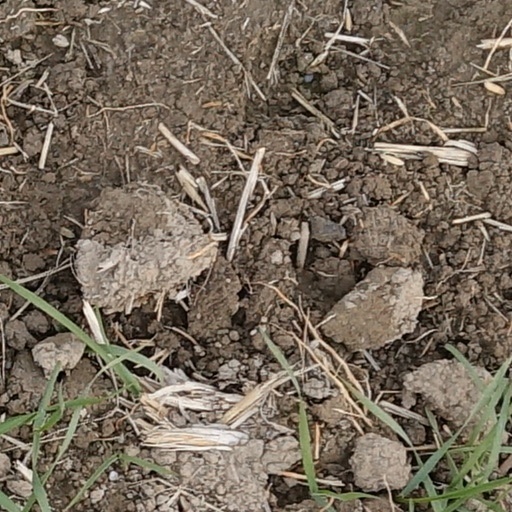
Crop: wheat